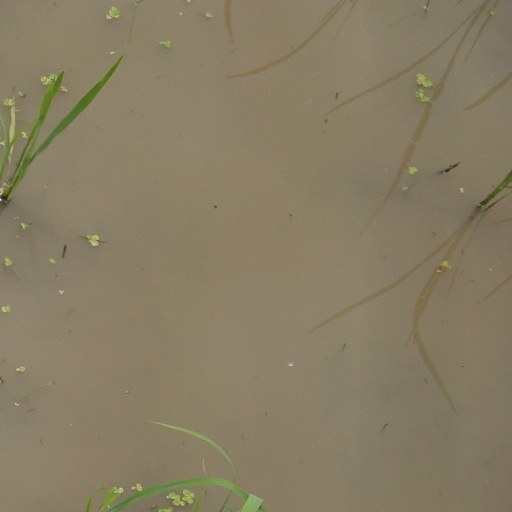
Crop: rice